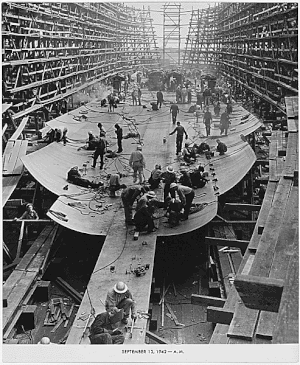
La construction navale est le processus par lequel un bateau ou un navire est fabriqué et assemblé. On parle aussi de construction maritime ou de construction nautique.